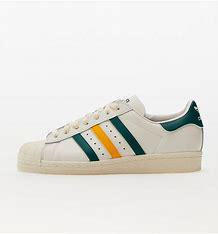
Brand: adidas
Model: Originals Superstar